List of periodontal diseases

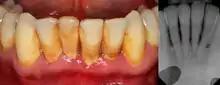
Photograph (left) and a radiograph (right) demonstrating extensive bone loss and soft tissue inflammation due to periodontitis. Plaque, calculus and staining

The defining feature of periodontitis is connective tissue attachment loss which may manifest as deepening of periodontal pockets, gingival recession, or both. This loss of support for the teeth is essentially irreversible damage. Chronic periodontitis is generally slow to moderate in terms of disease progression, although short bursts of increased tissue destruction may occur. Ultimately, tooth loss may occur if the condition is not halted. It is termed localized when less than 30% of sites around teeth are involved, and generalised when more than 30% are involved. clinical attachment loss can be used to determine the severity of the condition, where 1–2mm is slight, 3–4mm is moderate and more than 5mm is severe.